Frank Omiyale

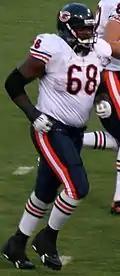
Omiyale while with the Bears.

Omiyale was selected in the fifth round (163rd overall) of the 2005 NFL draft by the Atlanta Falcons.